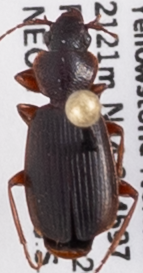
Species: Cymindis cribricollis
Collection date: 2018-08-23
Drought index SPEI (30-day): -0.71
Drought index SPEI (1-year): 1.28
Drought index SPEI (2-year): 0.9